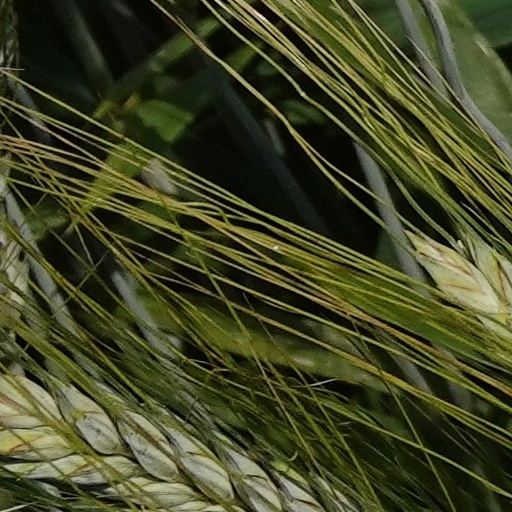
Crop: wheat